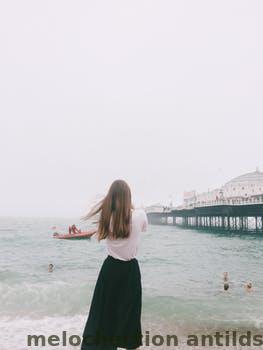
Label: Watermark